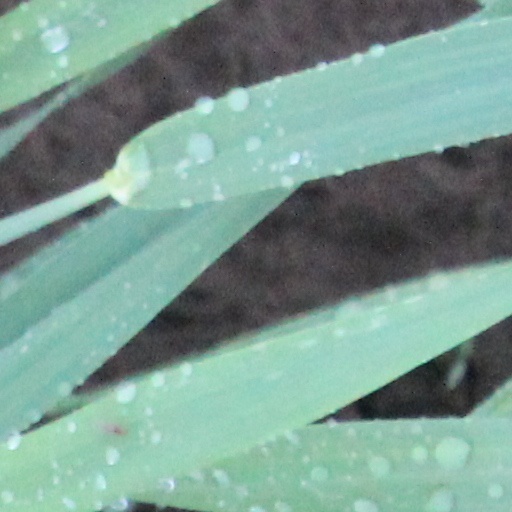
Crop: wheat